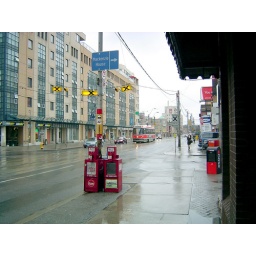
View from outside the Bond Hotel, the street car passing by